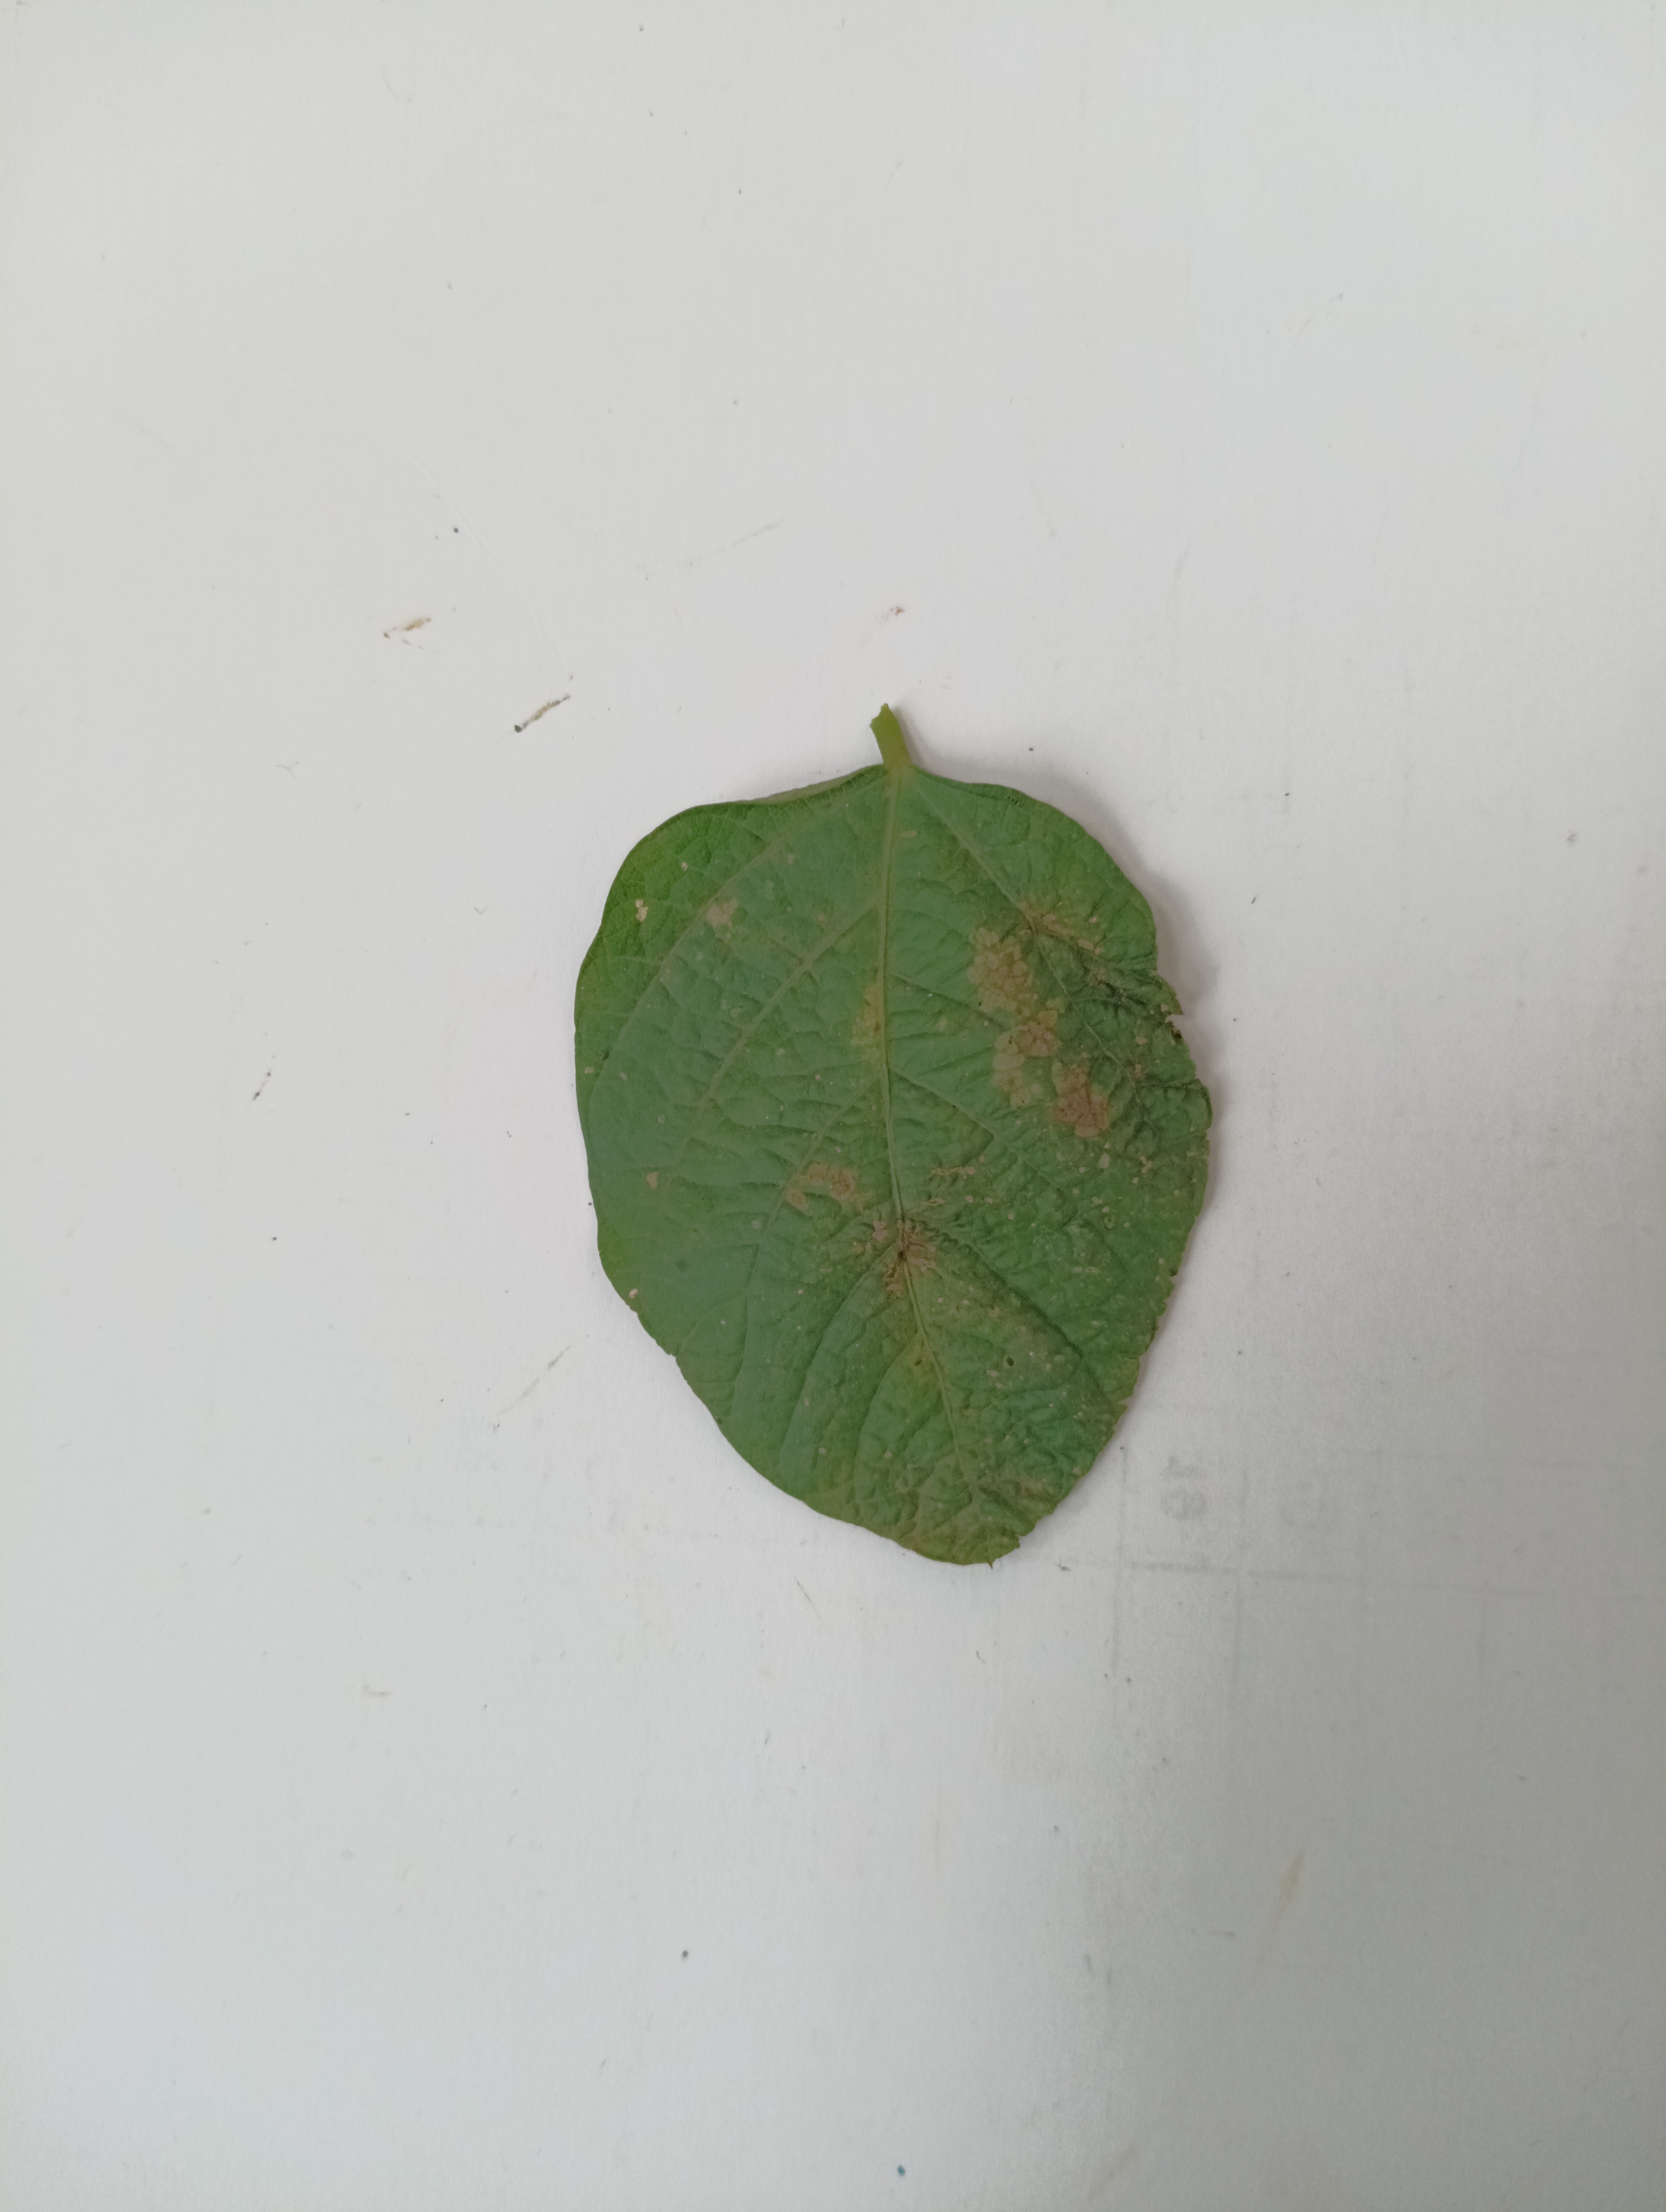
Label: Bacterial leaf Blight